Pristimantis jamescameroni

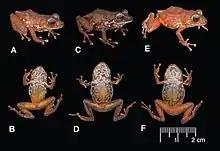
Male (left) and two females, showing variation in dorsal and ventral coloration

"Pristimantis jamescameroni" is a tiny frog, and mostly brown with orange stripes in colour. Sexual dimorphism is characterized by larger female ( snout–vent length) against the smaller male ( snout–vent length). Further nuptial pads are present only in males, and the hands and feet are slightly longer than those of female. The dorsal surface is mixed with numerous white flecks. The arms and legs are similarly coloured, with less of orange, and with few small irregular white spots on upper arms. The ventral side of the body is lighter in colour and mostly covered by orange colour. The tips of the toes are whitish. The head is slightly longer than broad, and is wider than the main body. The nares are slightly projecting towards the side of the body. The widest upper eyelid is narrower than interorbital distance. The upper eyelid is shagreen with 1–2 enlarged tubercles on each eyelid. The colour of iris varies from silver or greenish silver to bronze, with dark-brown venation, is ill-defined, and with broad horizontal brownish stripe. Tympanum is absent. Supratympanic fold is extremely large and is slightly arched, originating at posterior corner of eye. There are minute pharyngeal ostia. The tongue is cordiform, slightly longer than wide, and rounded posteriorly. The posterior half of the tongue is free. Vocal slits and vocal sac are absent, in contrast to closely related species. There are two large, not connected, non-spinous, mostly unpigmented nuptial pads on each thumb of the arms in male. One nuptial pad is extending along the preaxial surface of the tubercle and invading most of it, while the other extends along the dorsal and the preaxial surface of the thumb. Finger discs are broadly expanded, elliptical in shape, and broader than long. The circumferential groove on the discs are conspicuous, and the terminal edge is rounded. Legs are moderate in length, and the heels are slightly overlapping. Toe discs are mostly similar in size and shape to the finger discs.